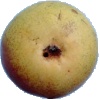
Label: Pear 2